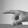
ASL letter: P